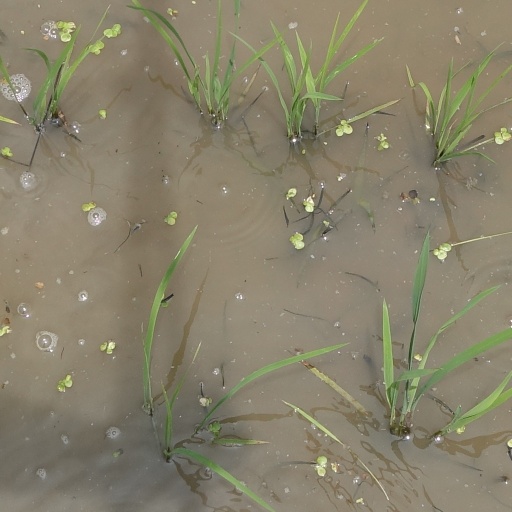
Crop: rice